Republic of China Armed Forces

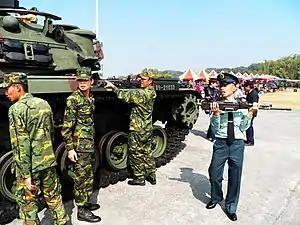
R.O.C. Army soldiers removing the machine guns from a CM-12 Tank

The Marine Corps is the amphibious warfare arm of the ROC Navy. The original purpose of the Marines was to carry out amphibious landings on the mainland to establish a bridgehead for Army forces, and starting in the 1950s the ROC Marines received training in amphibious warfare from the USMC. Training exercises with the USMC were officially ended in 1979, but were resumed in 2017. More recently, the main purpose of the Marine Corps has been to defend Taiwan by disrupting PRC amphibious operations and to serve as a rapid response force. In 2021 Marines were deployed to Pratas Island when the PLA carried out war games in the area. In 2023 there were 10,000 ROC Marines, and they were organized in two Marine brigades, a special forces unit (the Amphibious Reconnaissance and Patrol Unit), and some support units.